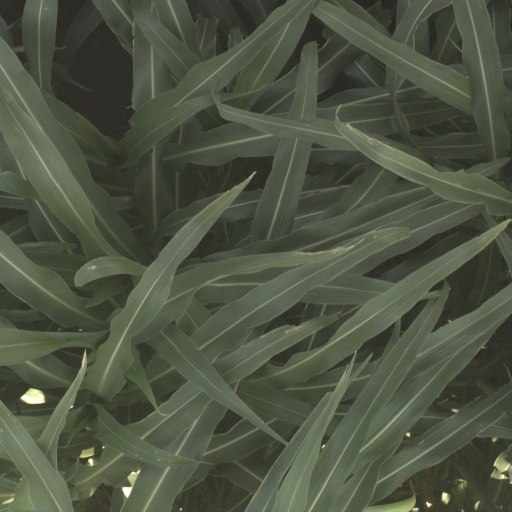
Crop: sorghum